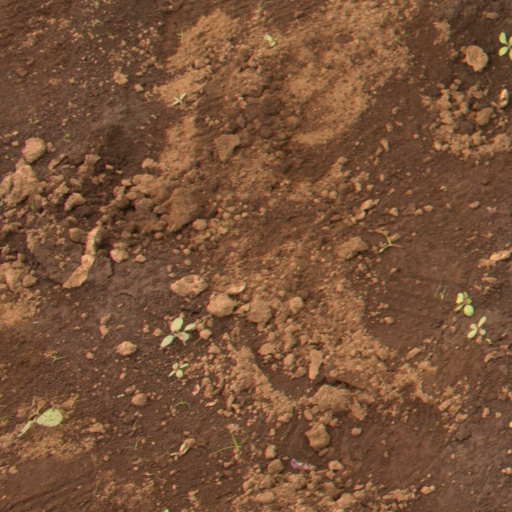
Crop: soybean